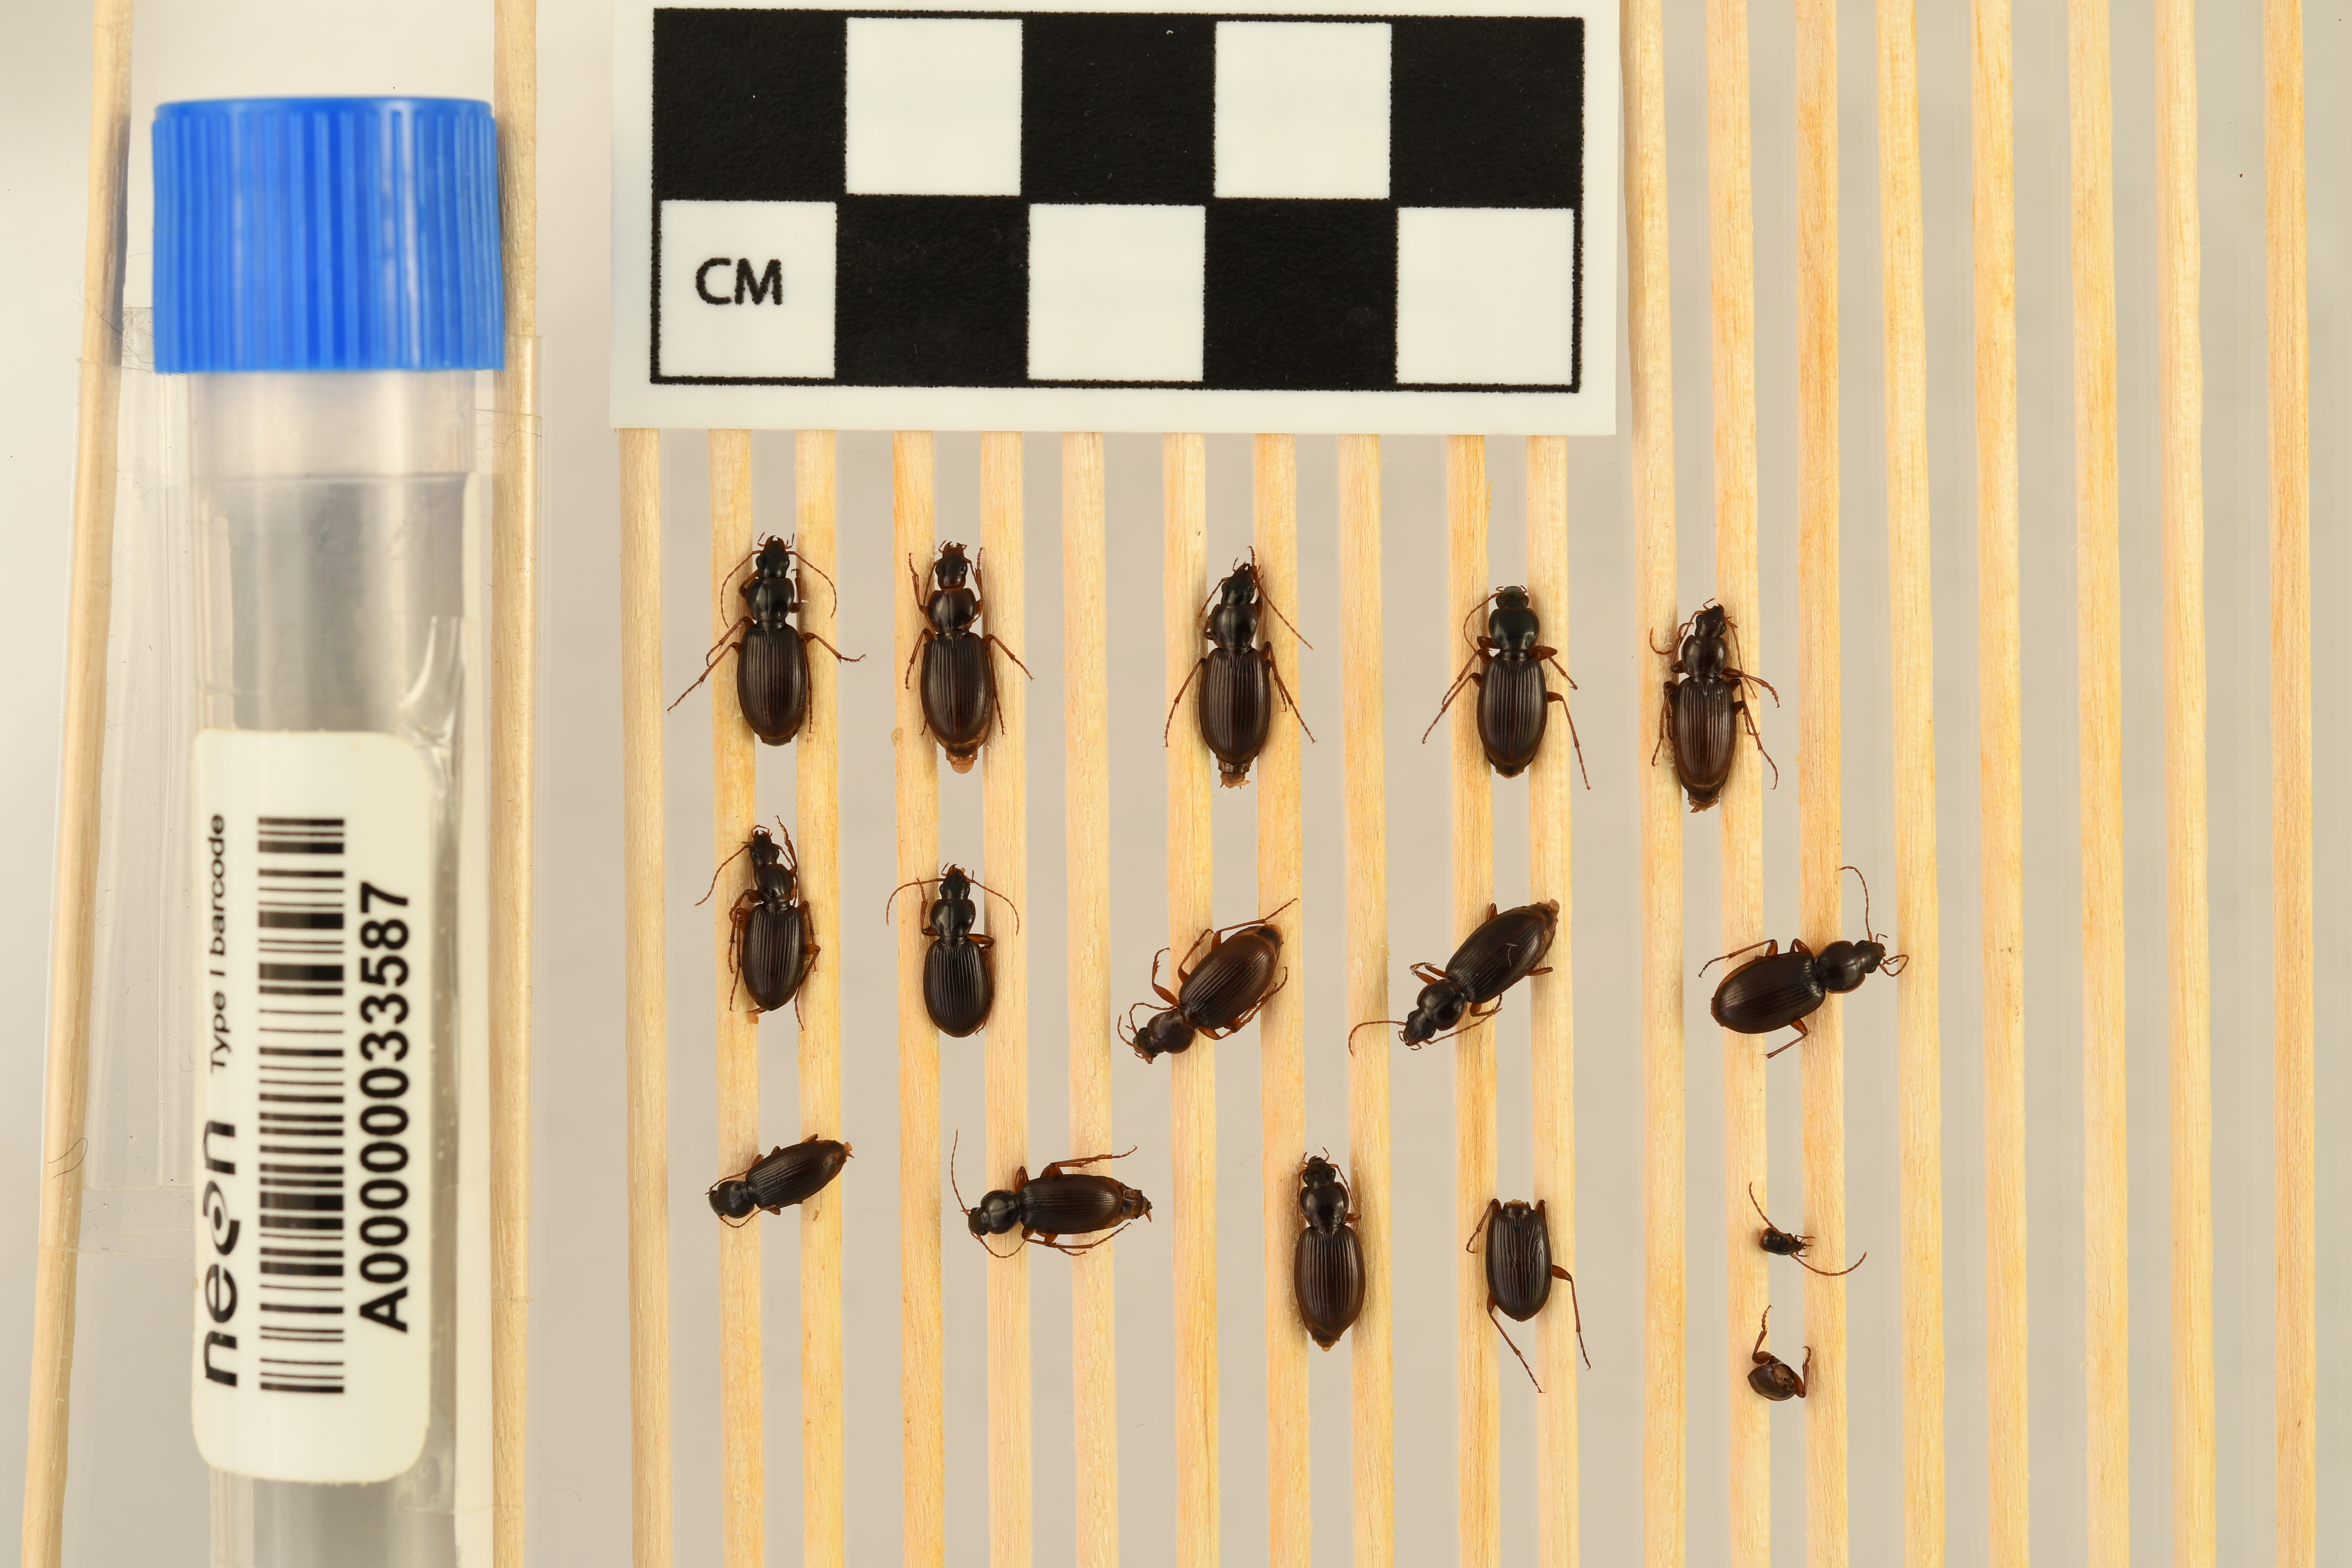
Synuchus impunctatus — Bartlett Experimental Forest NEON, plot BART_080. Beetle 5, ElytraLength: 0.5294 cm (lying flat: Yes)

Synuchus impunctatus — Bartlett Experimental Forest NEON, plot BART_080. Beetle 5, ElytraWidth: 0.2575 cm (lying flat: Yes)

Synuchus impunctatus — Bartlett Experimental Forest NEON, plot BART_080. Beetle 6, ElytraLength: 0.5229 cm (lying flat: Yes)

Synuchus impunctatus — Bartlett Experimental Forest NEON, plot BART_080. Beetle 6, ElytraWidth: 0.2428 cm (lying flat: Yes)

Synuchus impunctatus — Bartlett Experimental Forest NEON, plot BART_080. Beetle 7, ElytraLength: 0.4637 cm (lying flat: Yes)

Synuchus impunctatus — Bartlett Experimental Forest NEON, plot BART_080. Beetle 7, ElytraWidth: 0.2504 cm (lying flat: Yes)

Synuchus impunctatus — Bartlett Experimental Forest NEON, plot BART_080. Beetle 8, ElytraLength: 0.5304 cm (lying flat: Yes)

Synuchus impunctatus — Bartlett Experimental Forest NEON, plot BART_080. Beetle 8, ElytraWidth: 0.2652 cm (lying flat: Yes)

Synuchus impunctatus — Bartlett Experimental Forest NEON, plot BART_080. Beetle 9, ElytraLength: 0.5307 cm (lying flat: Yes)

Synuchus impunctatus — Bartlett Experimental Forest NEON, plot BART_080. Beetle 9, ElytraWidth: 0.2449 cm (lying flat: Yes)

Synuchus impunctatus — Bartlett Experimental Forest NEON, plot BART_080. Beetle 10, ElytraLength: 0.5258 cm (lying flat: Yes)

Synuchus impunctatus — Bartlett Experimental Forest NEON, plot BART_080. Beetle 10, ElytraWidth: 0.2772 cm (lying flat: Yes)

Synuchus impunctatus — Bartlett Experimental Forest NEON, plot BART_080. Beetle 11, ElytraWidth: 0.2212 cm (lying flat: Yes)

Synuchus impunctatus — Bartlett Experimental Forest NEON, plot BART_080. Beetle 11, ElytraLength: 0.454 cm (lying flat: Yes)

Synuchus impunctatus — Bartlett Experimental Forest NEON, plot BART_080. Beetle 12, ElytraLength: 0.5009 cm (lying flat: Yes)

Synuchus impunctatus — Bartlett Experimental Forest NEON, plot BART_080. Beetle 12, ElytraWidth: 0.2134 cm (lying flat: Yes)

Synuchus impunctatus — Bartlett Experimental Forest NEON, plot BART_080. Beetle 13, ElytraLength: 0.5294 cm (lying flat: Yes)

Synuchus impunctatus — Bartlett Experimental Forest NEON, plot BART_080. Beetle 13, ElytraWidth: 0.2794 cm (lying flat: Yes)

Synuchus impunctatus — Bartlett Experimental Forest NEON, plot BART_080. Beetle 14, ElytraLength: 0.5445 cm (lying flat: No)

Synuchus impunctatus — Bartlett Experimental Forest NEON, plot BART_080. Beetle 14, ElytraWidth: 0.2656 cm (lying flat: No)